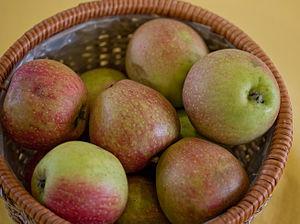
Pommes de la variété Adams Pearmain
'Adams Pearmain' est le nom d'un cultivar de pommier domestique.